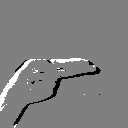
ASL letter: h